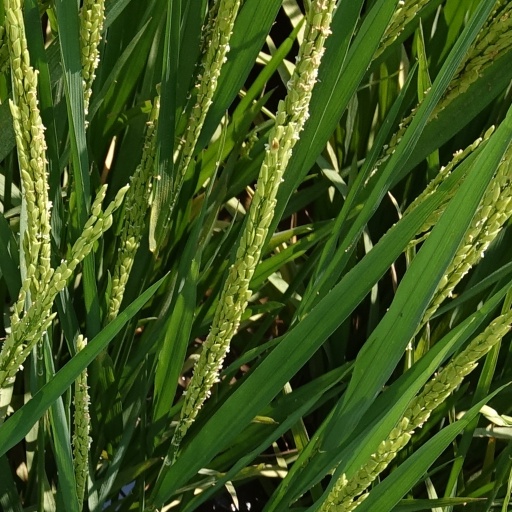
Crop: rice